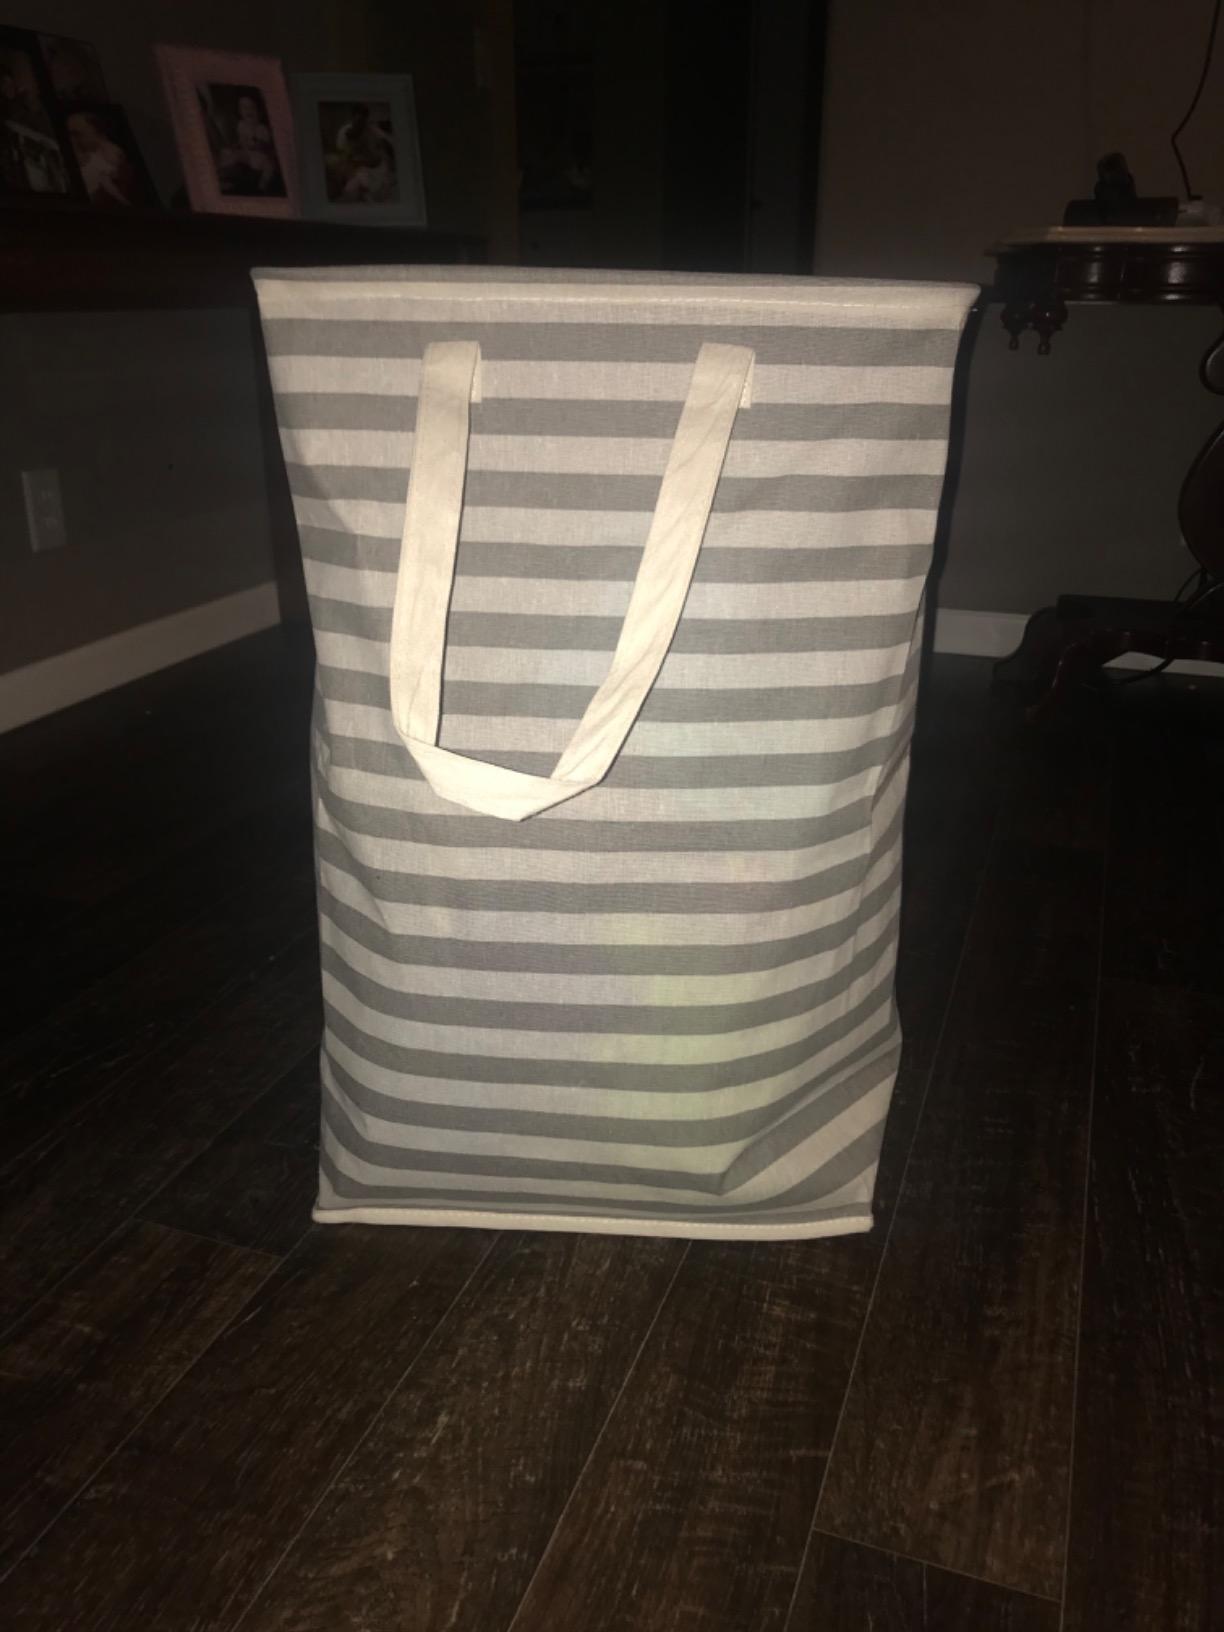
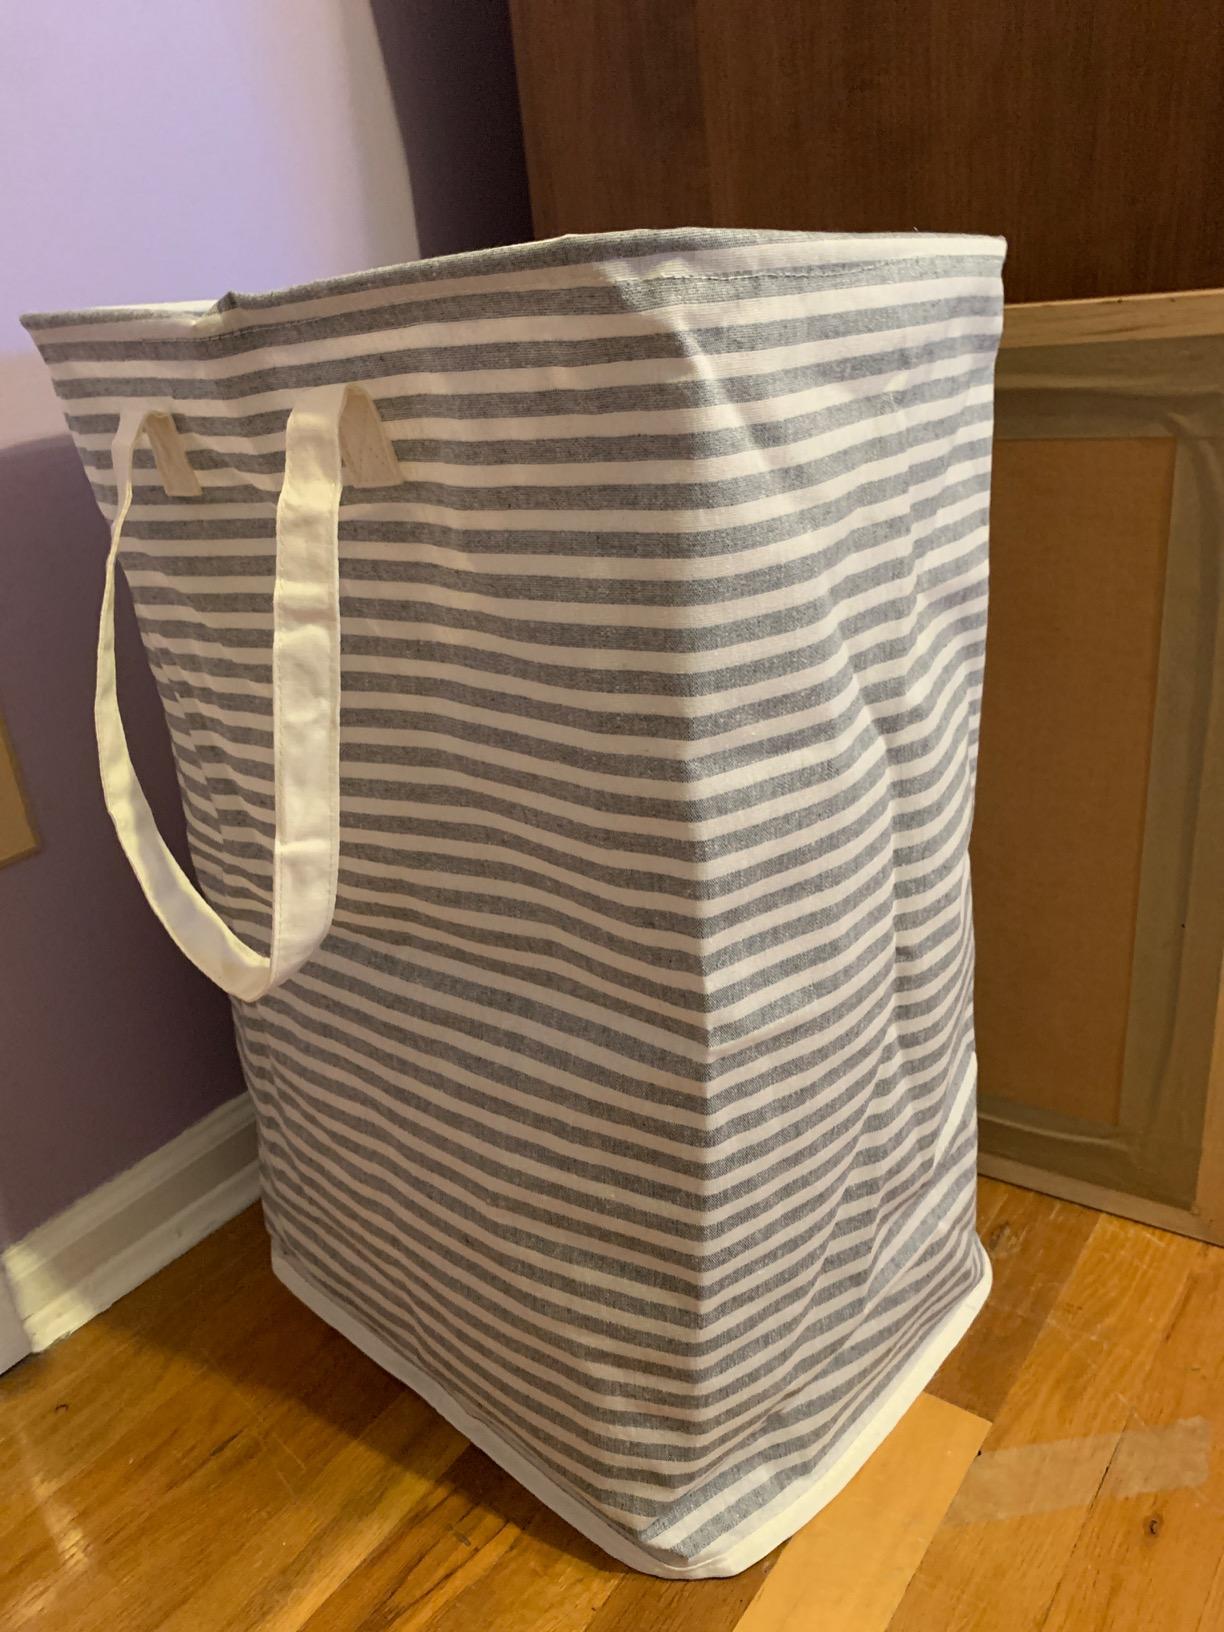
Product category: items_hamper
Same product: no